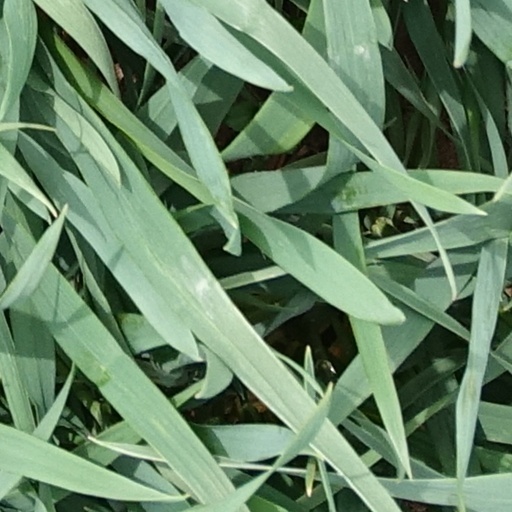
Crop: wheat